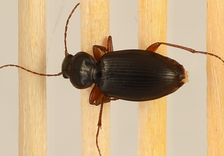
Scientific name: Synuchus impunctatus
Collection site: Bartlett Experimental Forest NEON (BART), plot BART_066